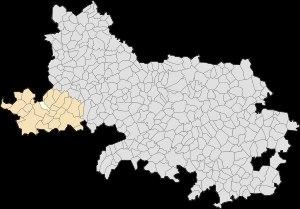
Rougefay est une commune française située dans le département du Pas-de-Calais en région Hauts-de-France.